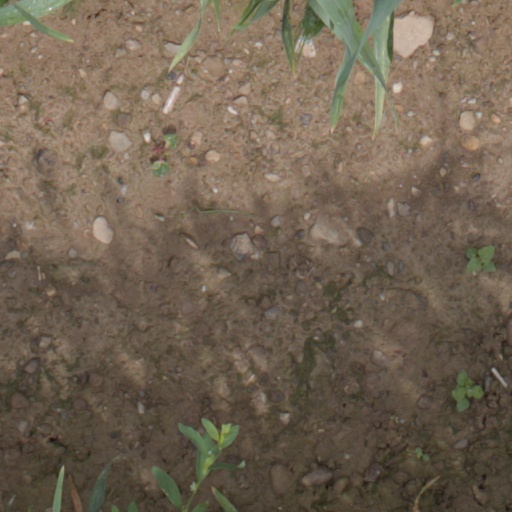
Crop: wheat